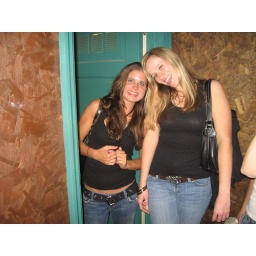
The Heaters rock Americade at Duffy's Tavern in Lake George, one of the country's biggest motorcycle rallies.